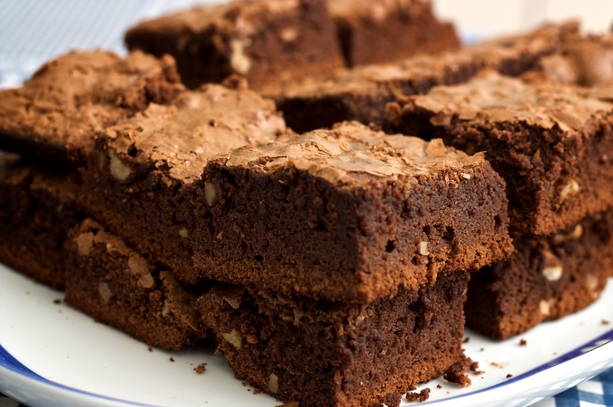
Label: brownie